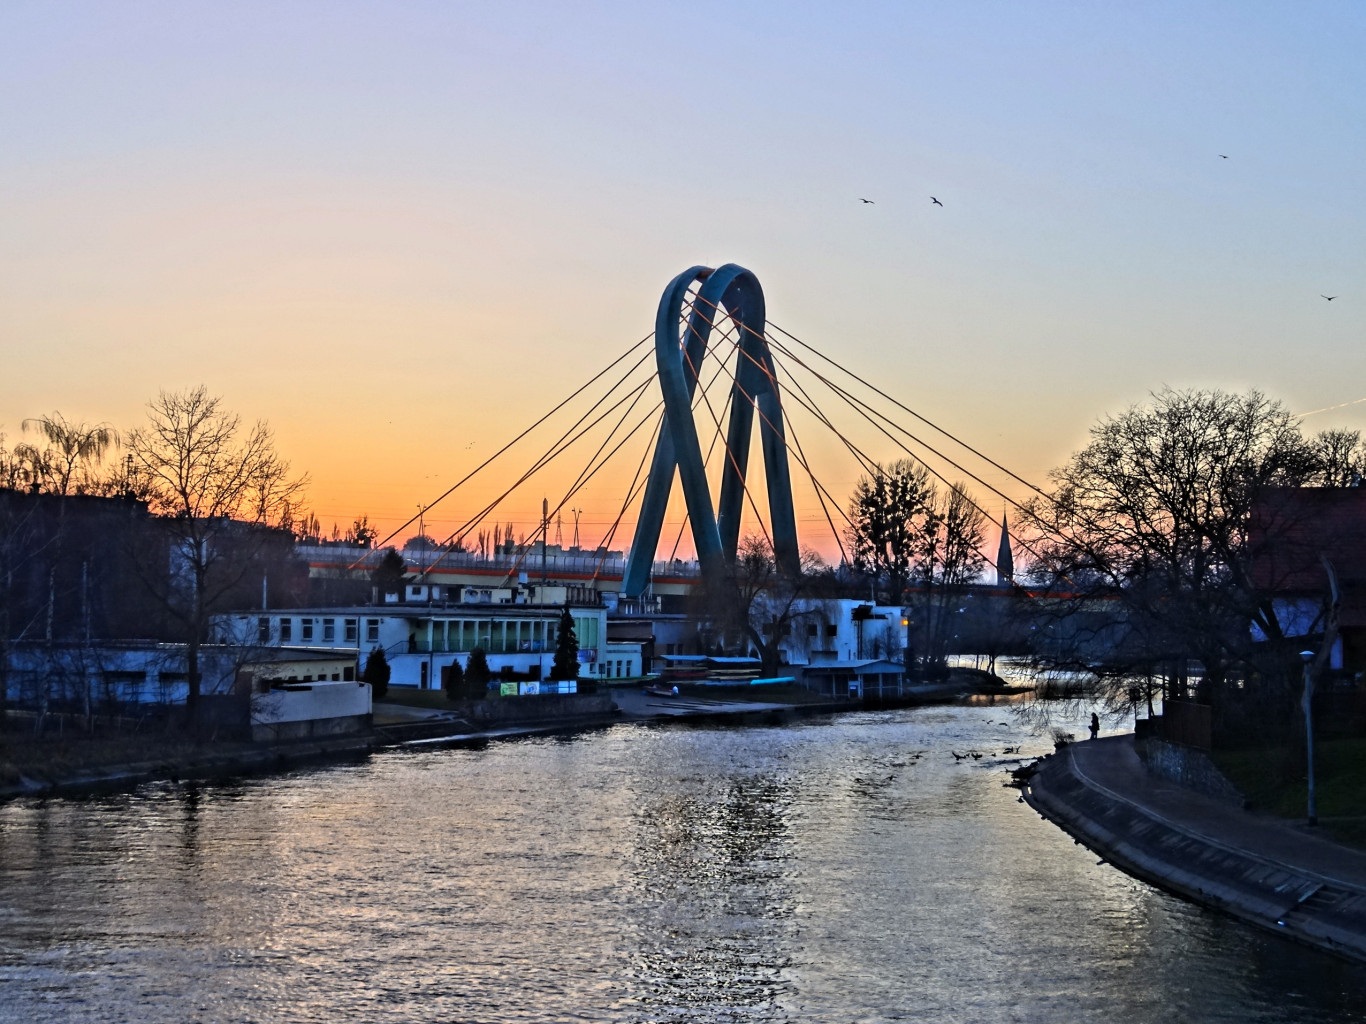
water, dock, architecture, structure, sunset, bridge, morning, crossing, river, cityscape, dusk, evening, reflection, landmark, harbor, waterway, university, poland, bydgoszcz, brda, nonbuilding structure